R (Tigere) v Secretary of State for Business, Innovation and Skills

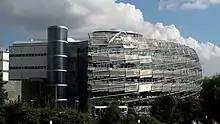
Ms. Tigere's four A-Levels earned her a place at Northumbria University.

The joint minority judgment handed down by Lords Reed and Sumption argued that the appropriate test is whether the scheme is 'manifestly without foundation' and concluded that: